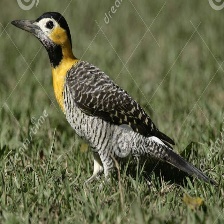
Species: CAMPO FLICKER
Scientific name: COLAPTES CAMPESTRIS